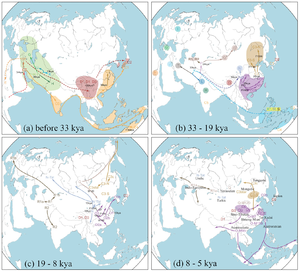
Le Paléolithique du Japon, parfois aussi nommé « pré-céramique », est la période qui débute vers 40 000 ans avant le présent, correspondant à la datation par le carbone 14 des premiers objets lithiques indiscutables retrouvés, et s'achève vers 13 000 ans BP après la fin de la dernière période glaciaire, au cours d'une période de net réchauffement et début de la période Jōmon avec les premières céramiques au Japon, période considérée comme relevant d'un Mésolithique à céramique.